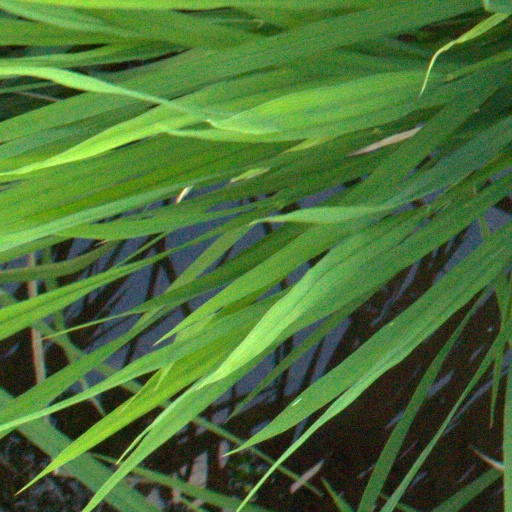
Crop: rice